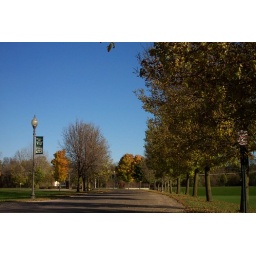
Spent a half hour in Zumbrota enjoying the October weather, before flying home to Pueblo that evening.